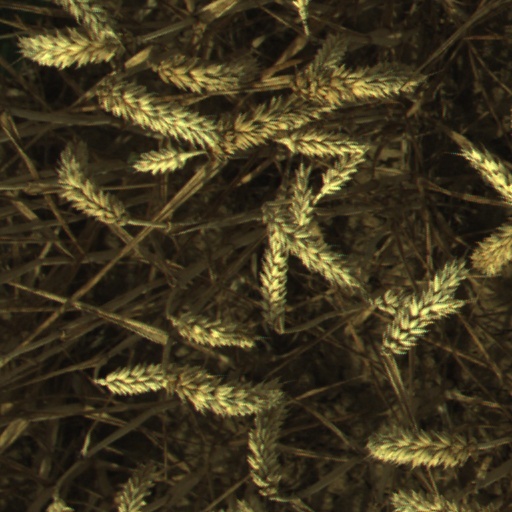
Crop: wheat